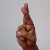
The image shows a hand gesture representing the letter 'R' in Indian Sign Language.